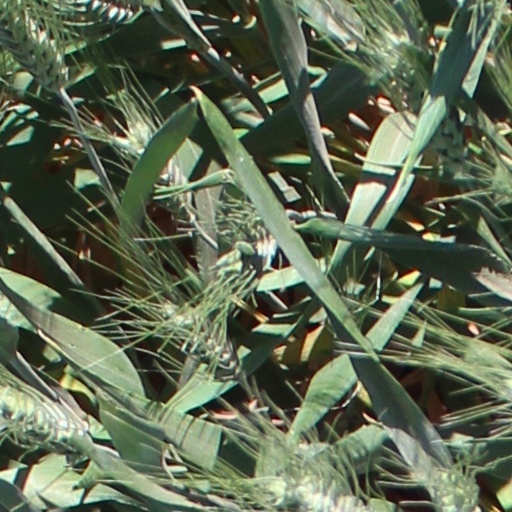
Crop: wheat